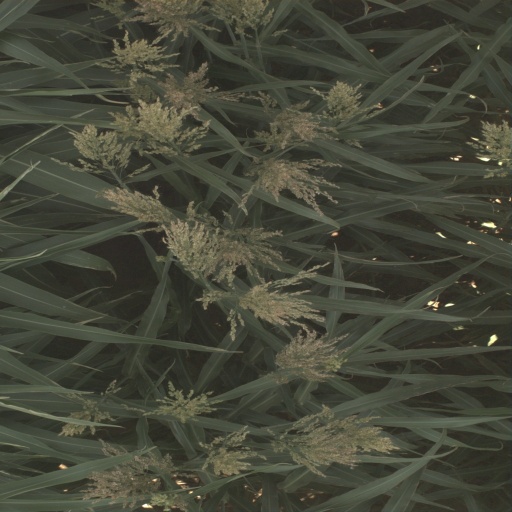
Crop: sorghum